2022 Winter Olympics

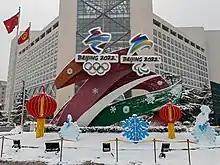
Flower bed along Chang'an Avenue.

The emblem for the 2022 Winter Olympics, "Winter Dream" (冬梦), was unveiled on 15 December 2017 at the Beijing National Aquatics Center. Designed by Lin Cunzhen (who previously designed the emblem of the 2014 Summer Youth Olympics in Nanjing), the emblem is a stylised rendition of the Chinese character for winter (冬) as a multi-coloured ribbon, reflecting upon the landscapes of the host region. The beginning of the ribbon symbolizes an ice skater, while the end of the ribbon symbolizes a skier. The emblem carries a blue, red, and yellow colour scheme: the latter two colours represent both the flag of China, and "passion, youth, and vitality".